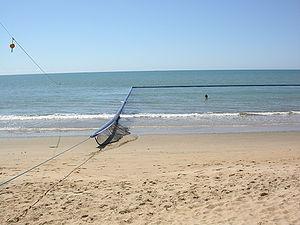
Les Cubozoaires, appelés aussi méduses-boîtes, constituent une classe de cnidaires, des invertébrés qui se distinguent des autres méduses par la forme de leur ombrelle en forme de cube. Les méduses-boîtes sont connues pour le venin extrêmement puissant produit par certaines espèces qui sont parmi les créatures les plus venimeuses au monde. Les piqûres de ces espèces ainsi que quelques autres de cette classe sont extrêmement douloureuses et souvent mortelles pour les humains.